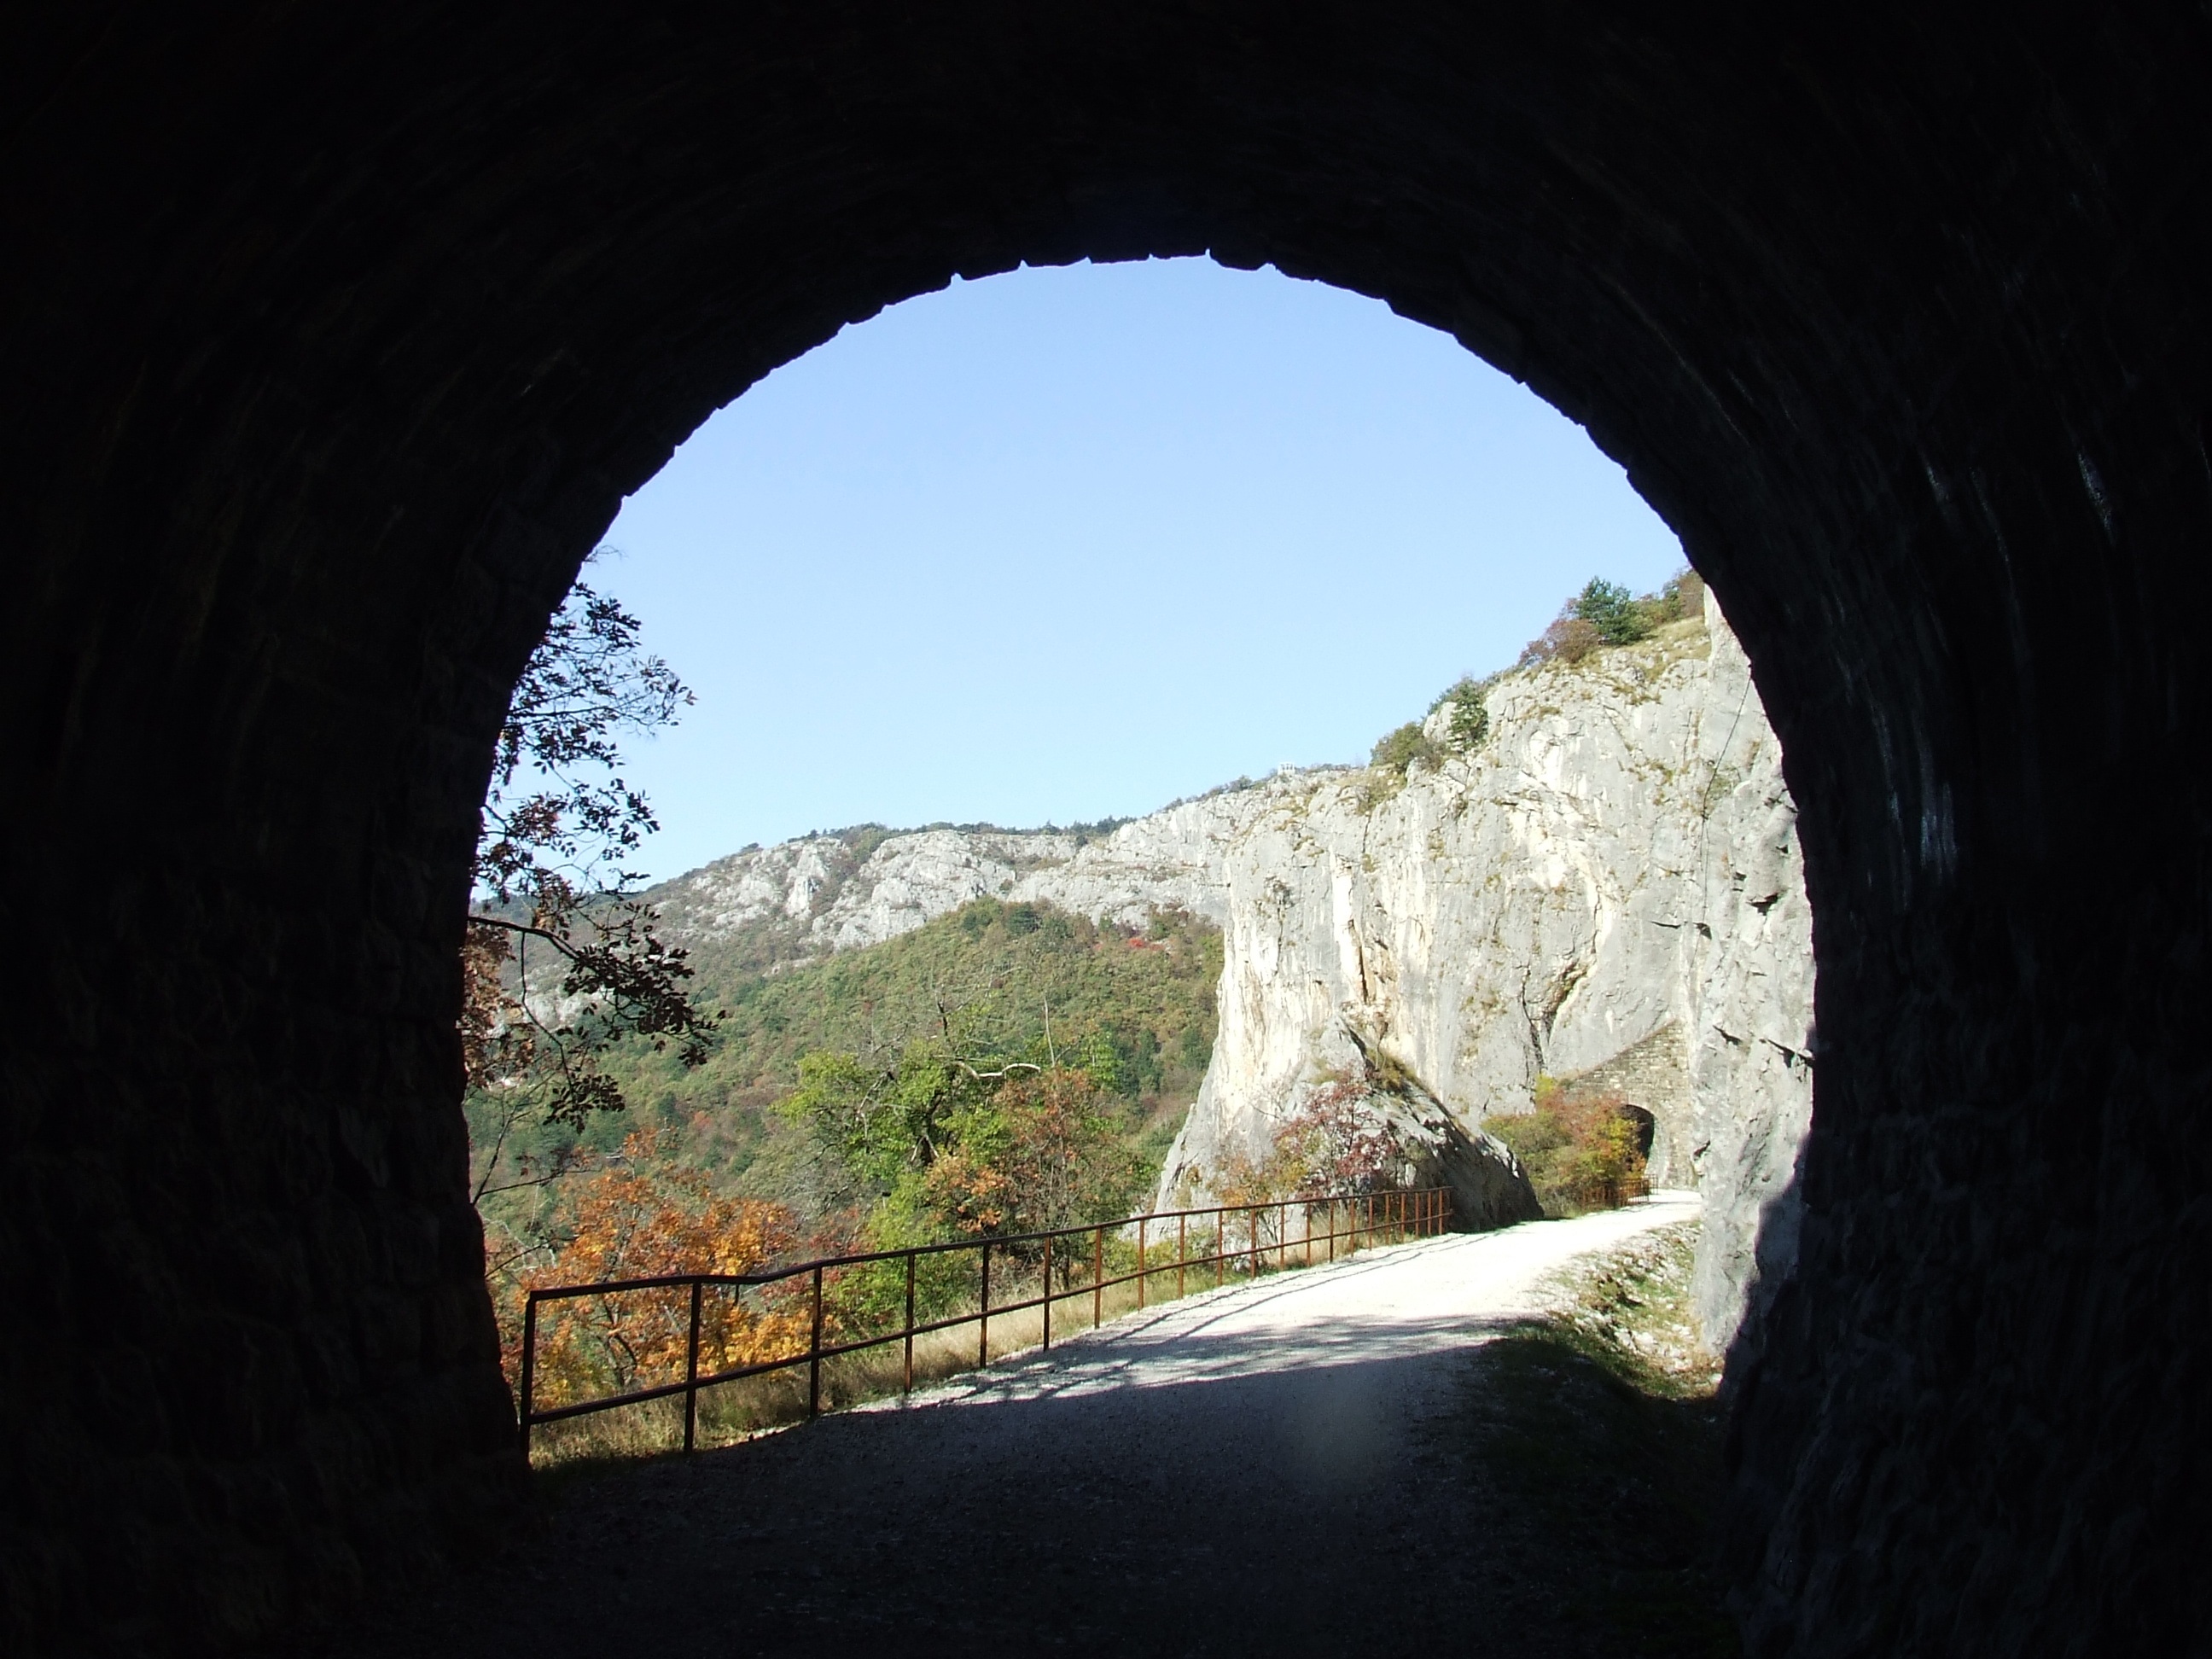
landscape, tree, rock, sky, tunnel, formation, walk, arch, gallery, cycle track, val rosandra, fixed link